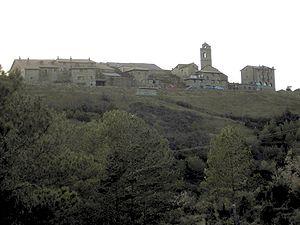
El Pueyo de Araguás est une municipalité de la comarque de Sobrarbe, dans la province de Huesca, dans la communauté autonome d'Aragon en Espagne.